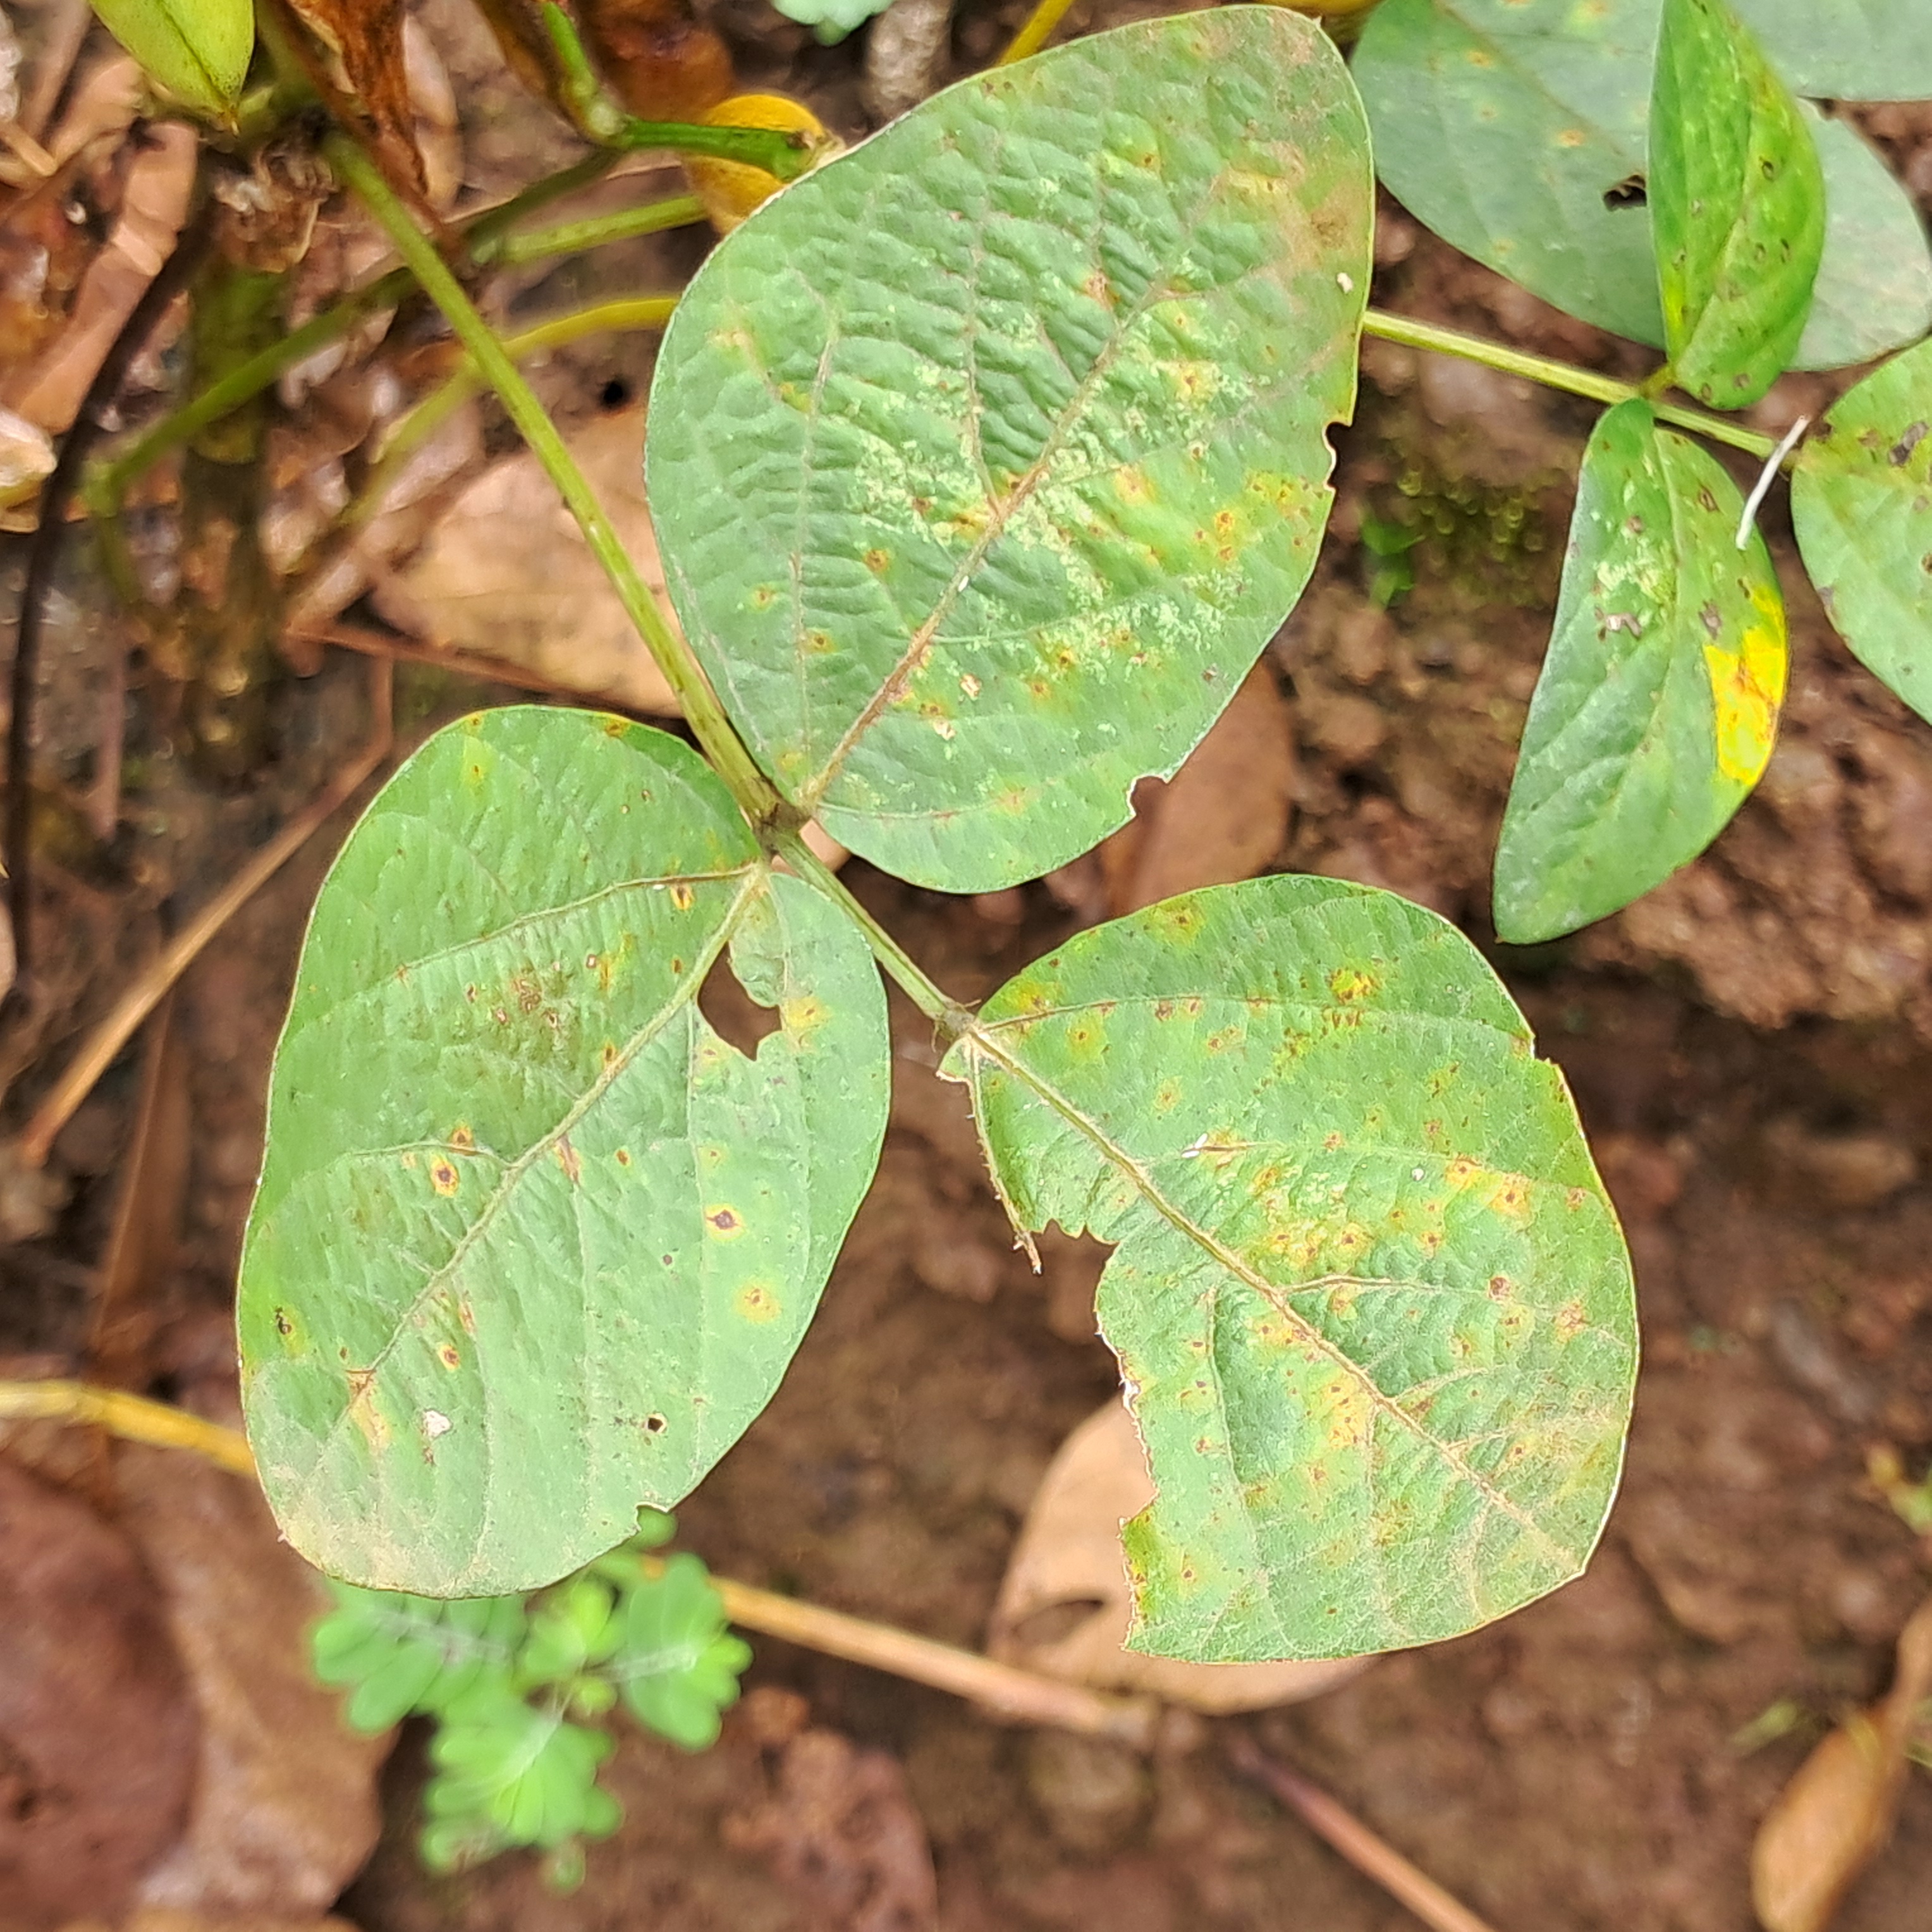
Label: Spectoria_Brown_Spot